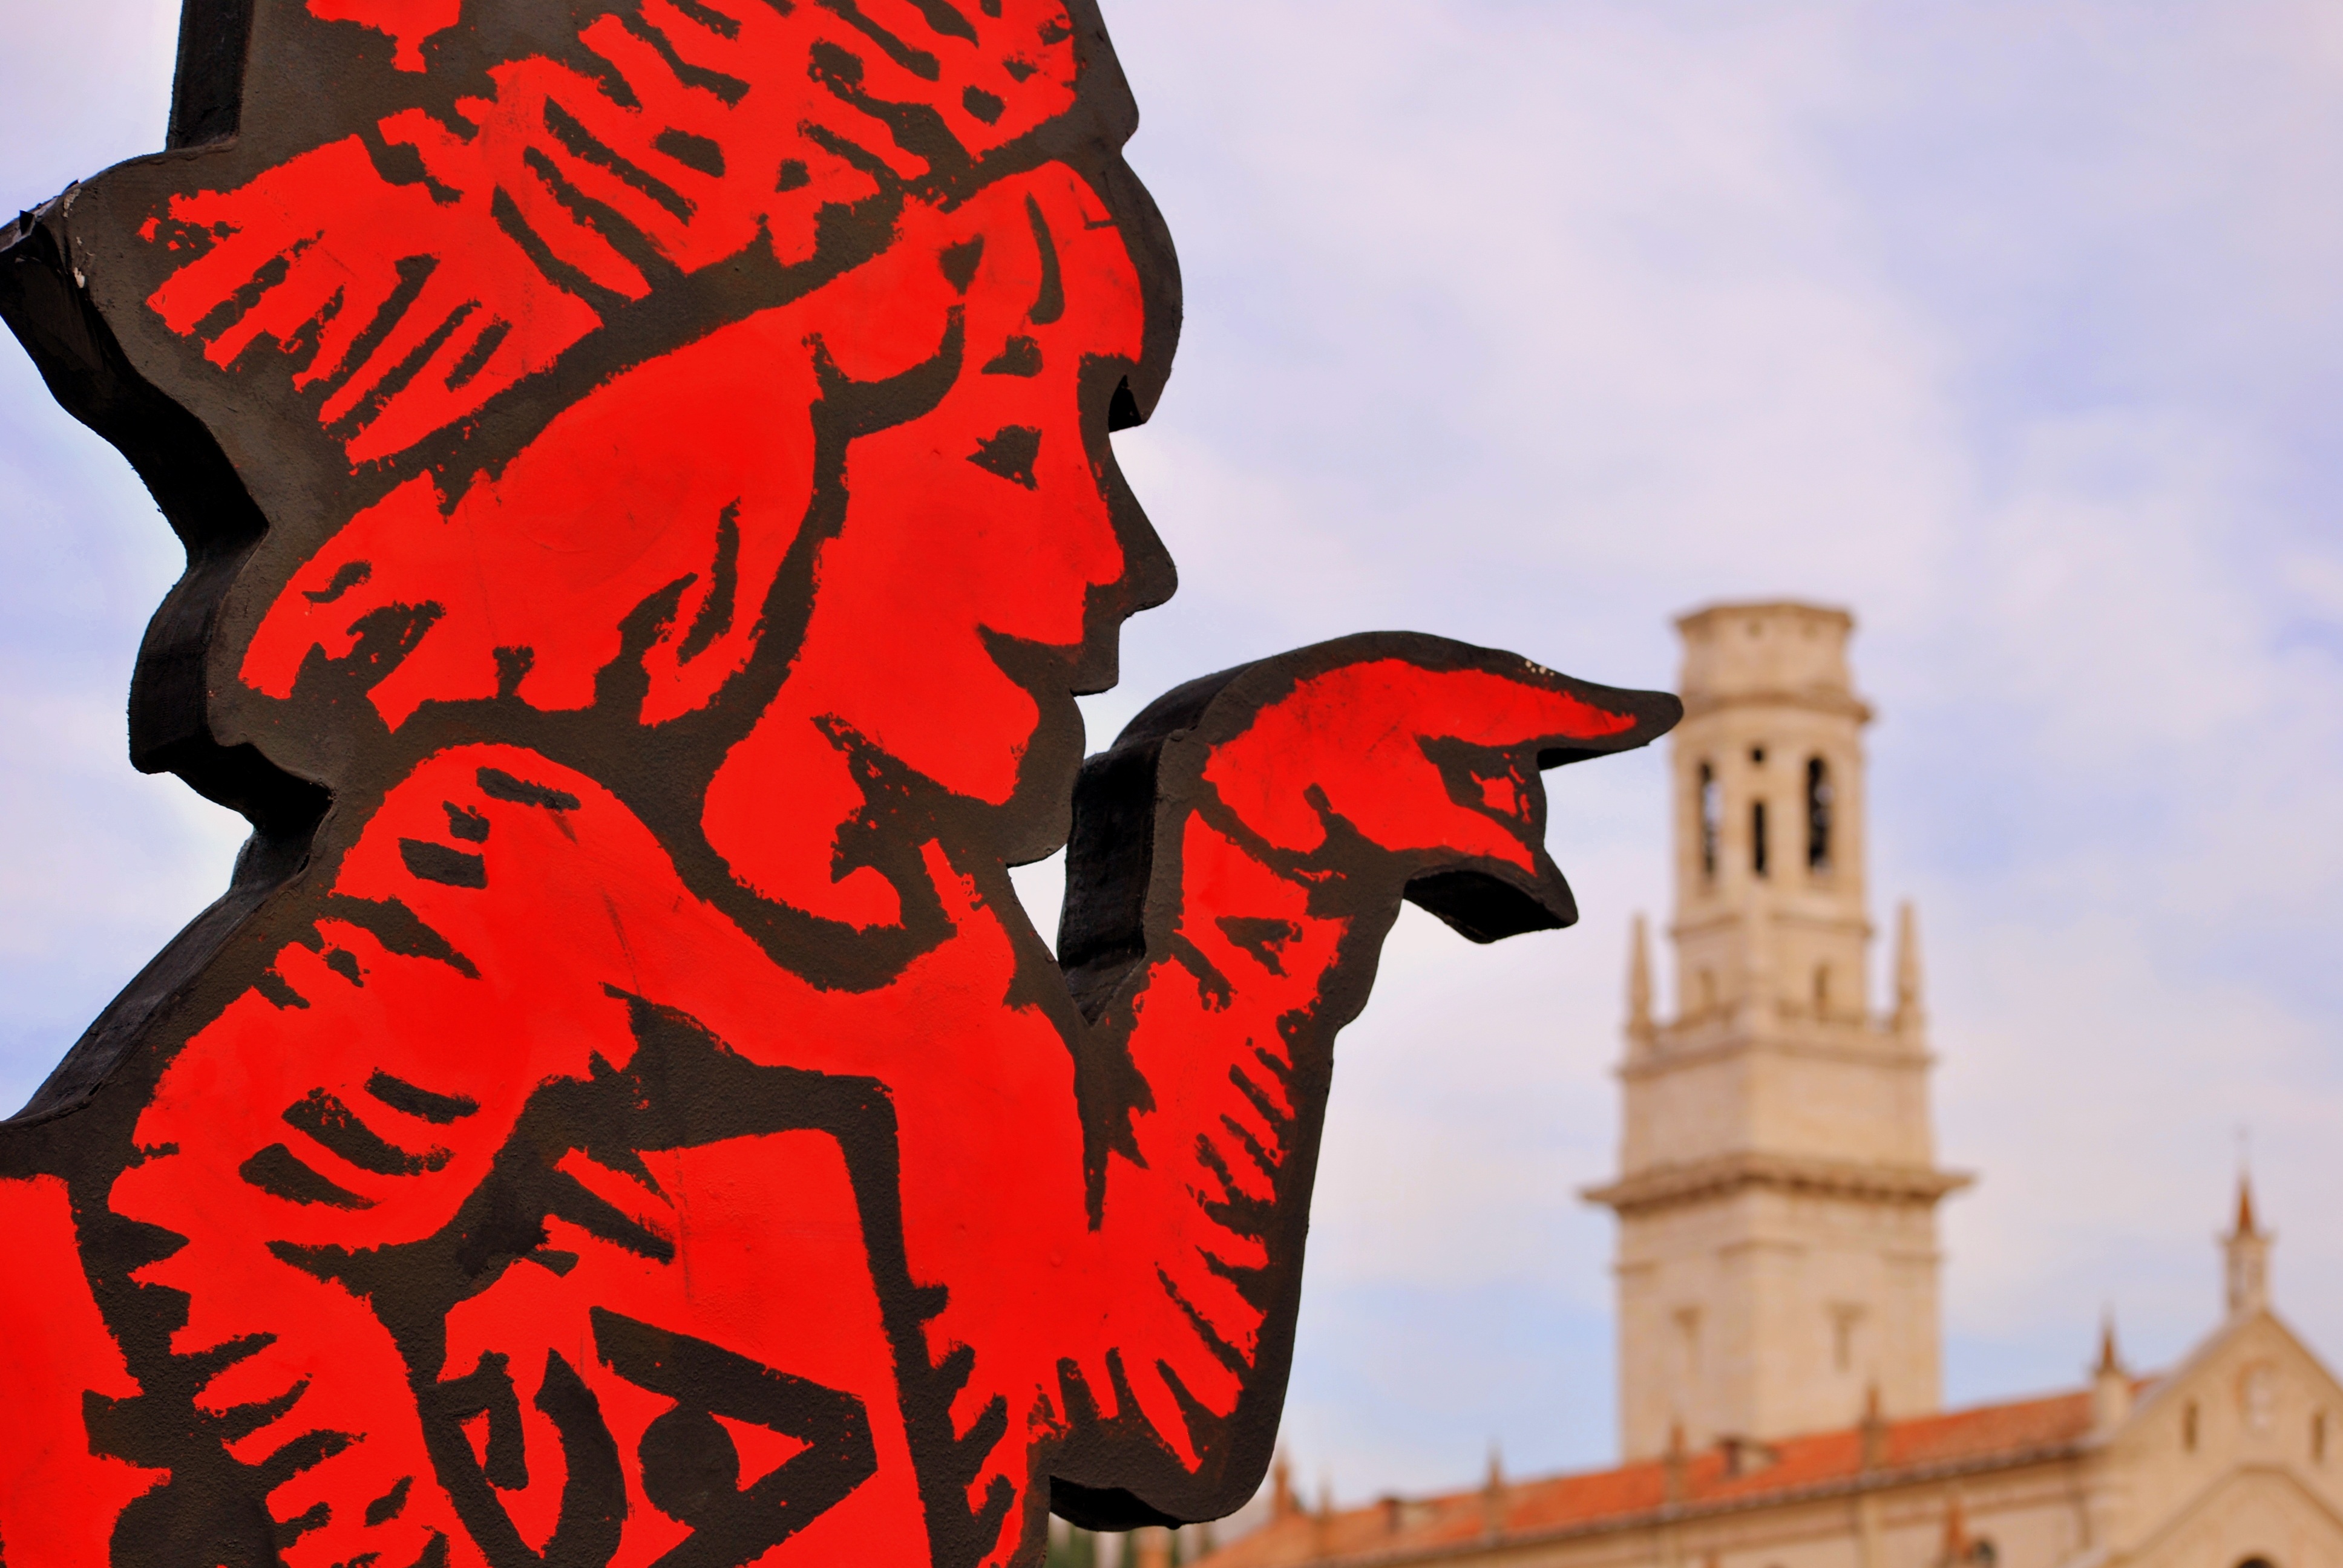
game, red, italy, art, illustration, logo, verona, mascot, popular, tocat